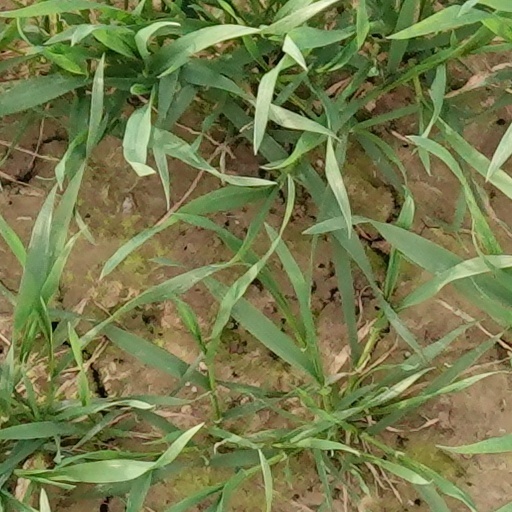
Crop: wheat